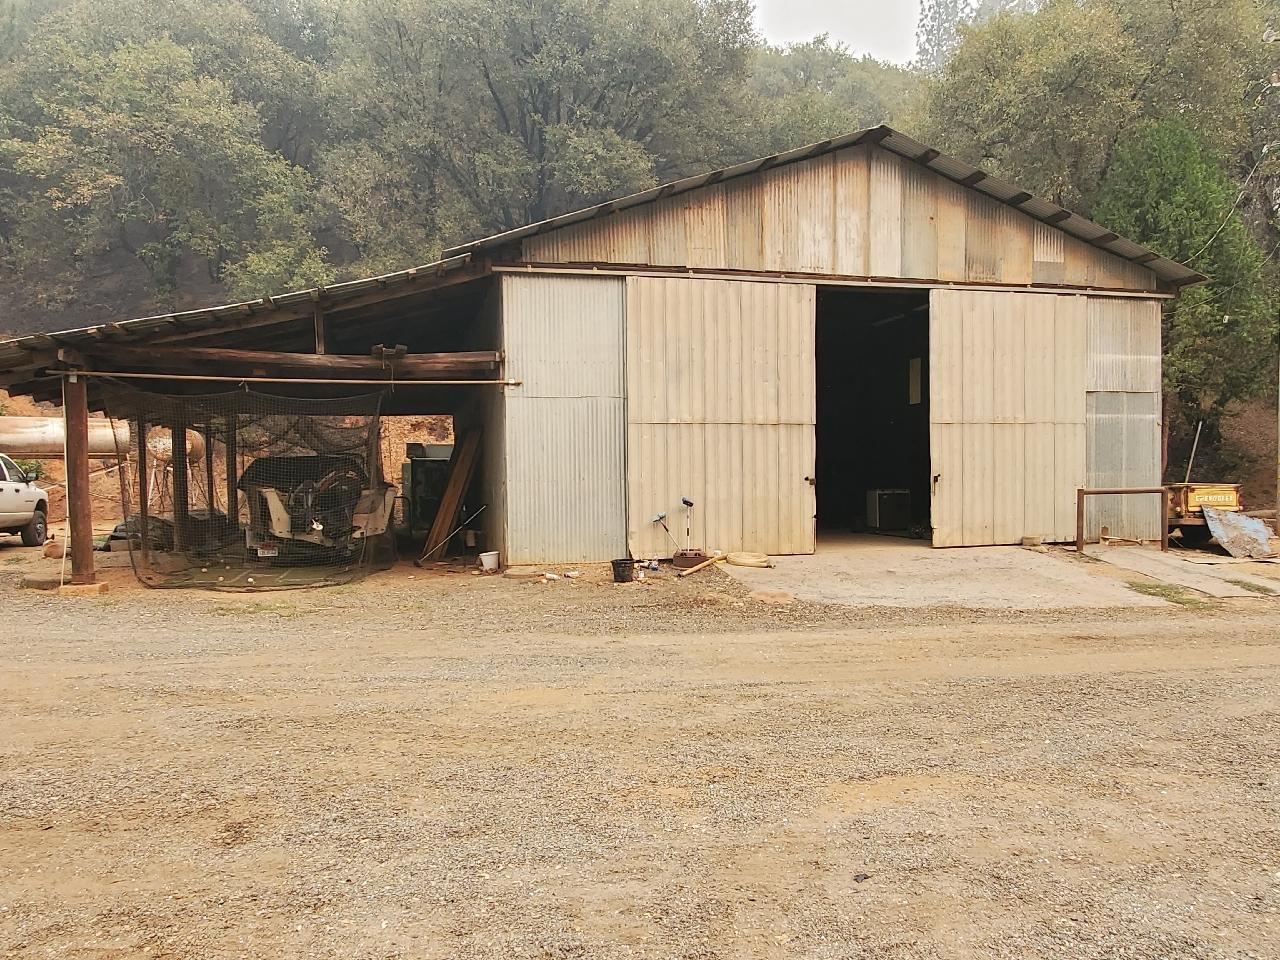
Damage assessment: no_damage